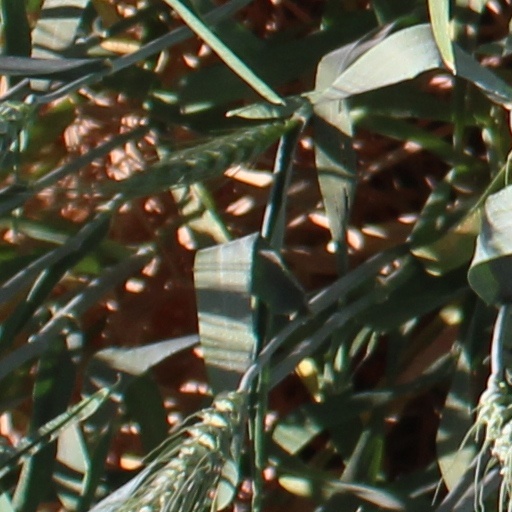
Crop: wheat